Sredneuralskaya GRES

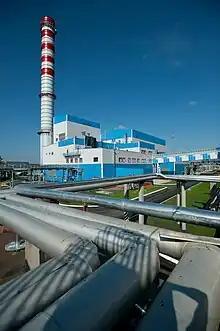
CCGT Sredneuralskaya GRES

In 2011, Enel built a high-efficiency 410 MW combined-cycle gas turbine (CCGT). Since its installation, its operational performance has substantially improved. Compared to 2011, the CCGT's specific fuel consumption has decreased by 10%, while its net electricity production has increased by 4%.